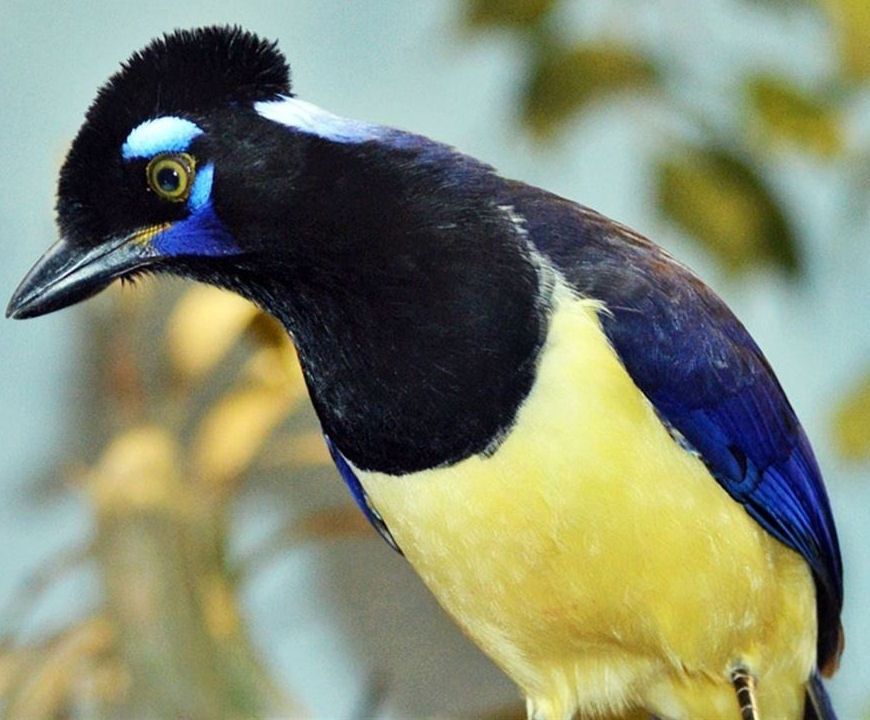
Species: PLUSH CRESTED JAY
Scientific name: CYANOCORAX CHRYSOPS
ImageNet parent category: jay